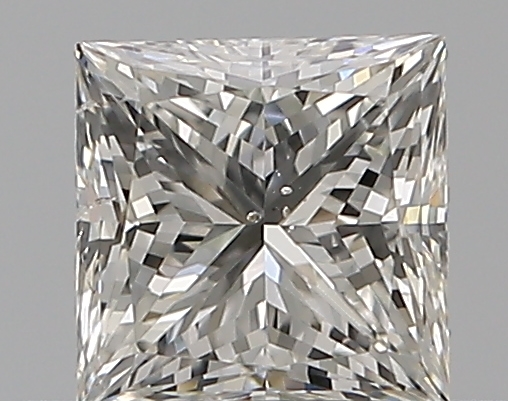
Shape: princess
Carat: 0.5
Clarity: SI1
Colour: I
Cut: VG
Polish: EX
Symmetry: GD
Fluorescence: N
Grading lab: GIA
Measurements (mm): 4.32 x 4.27 x 3.18